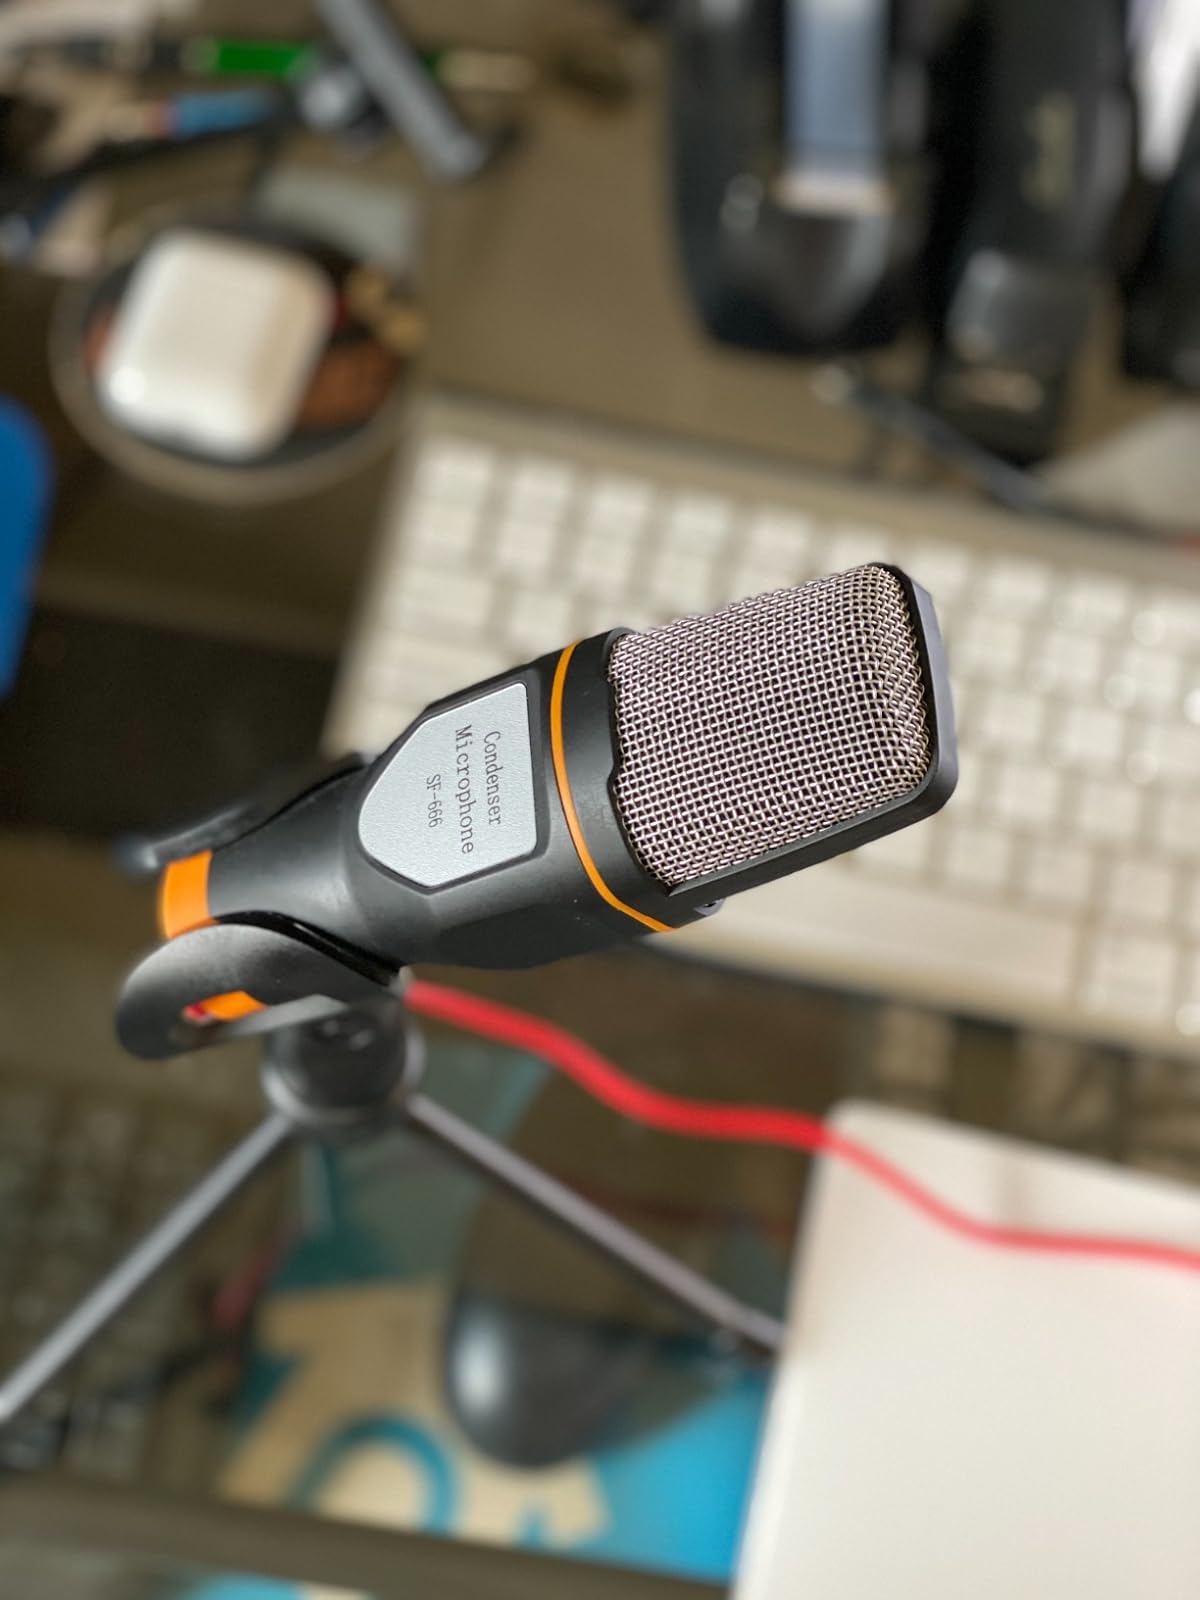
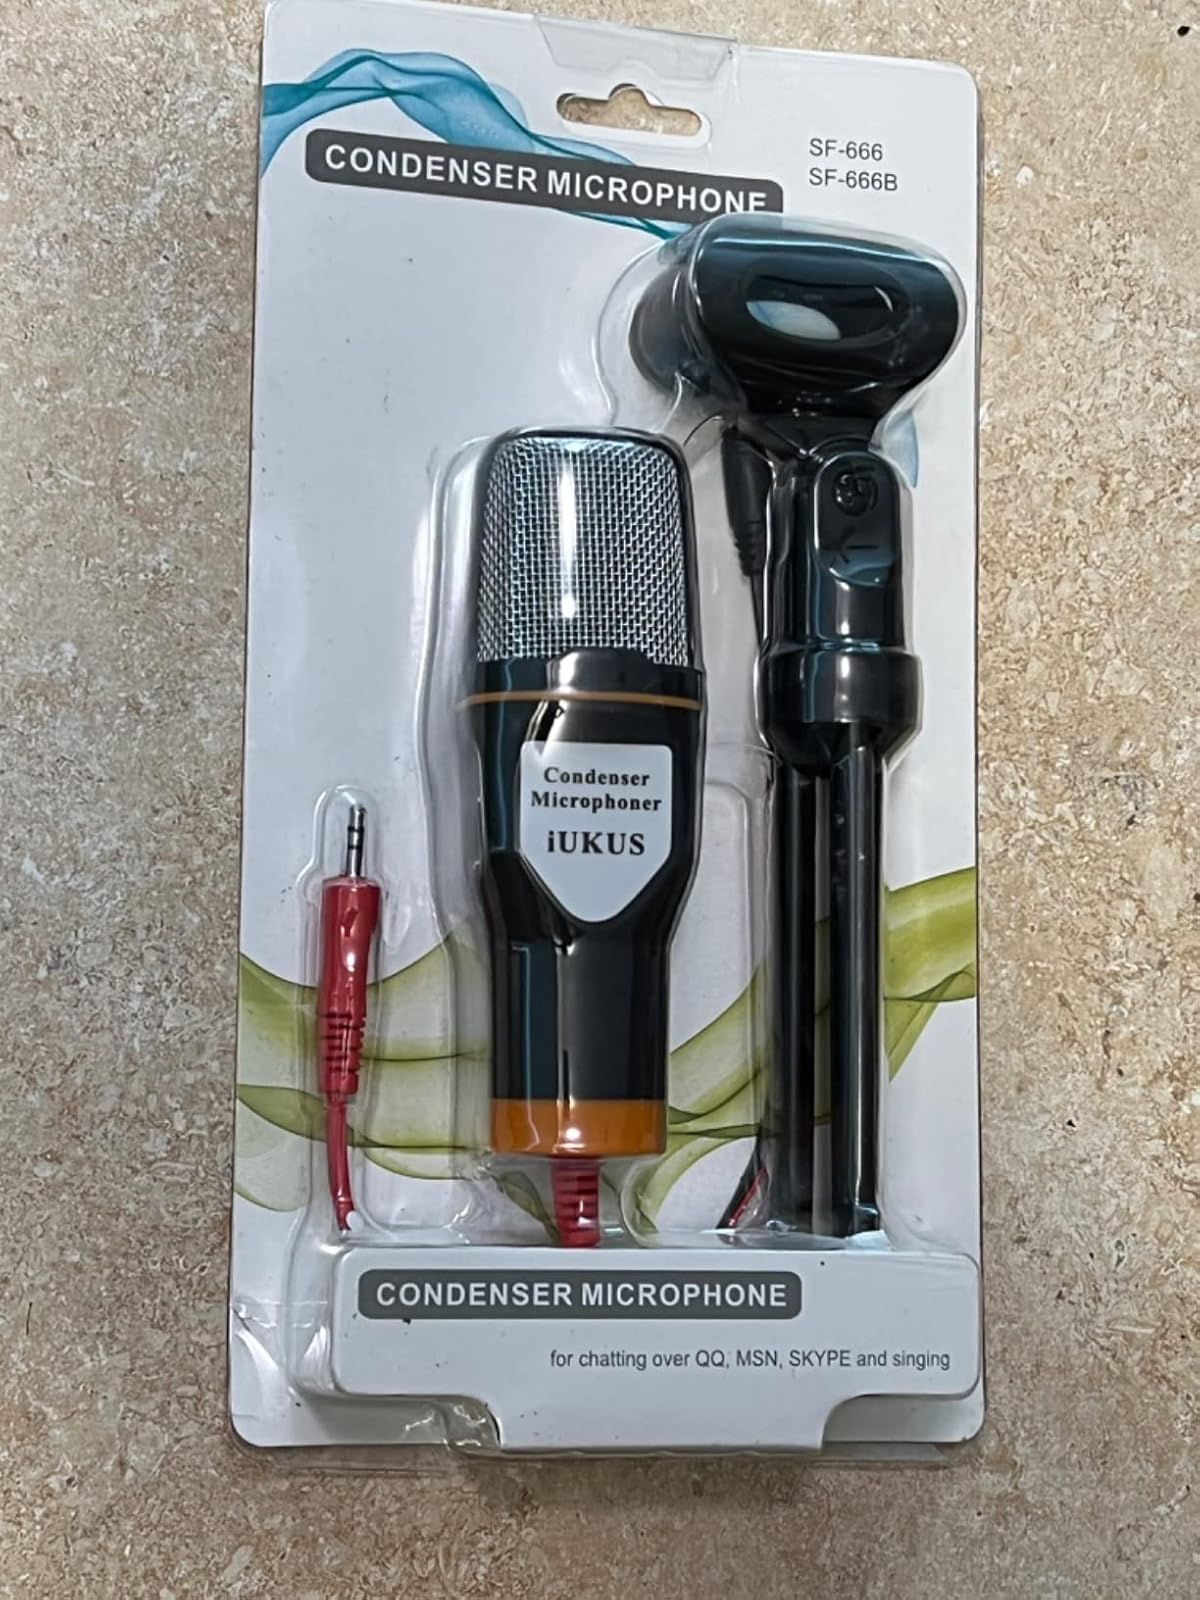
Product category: microphone
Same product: yes